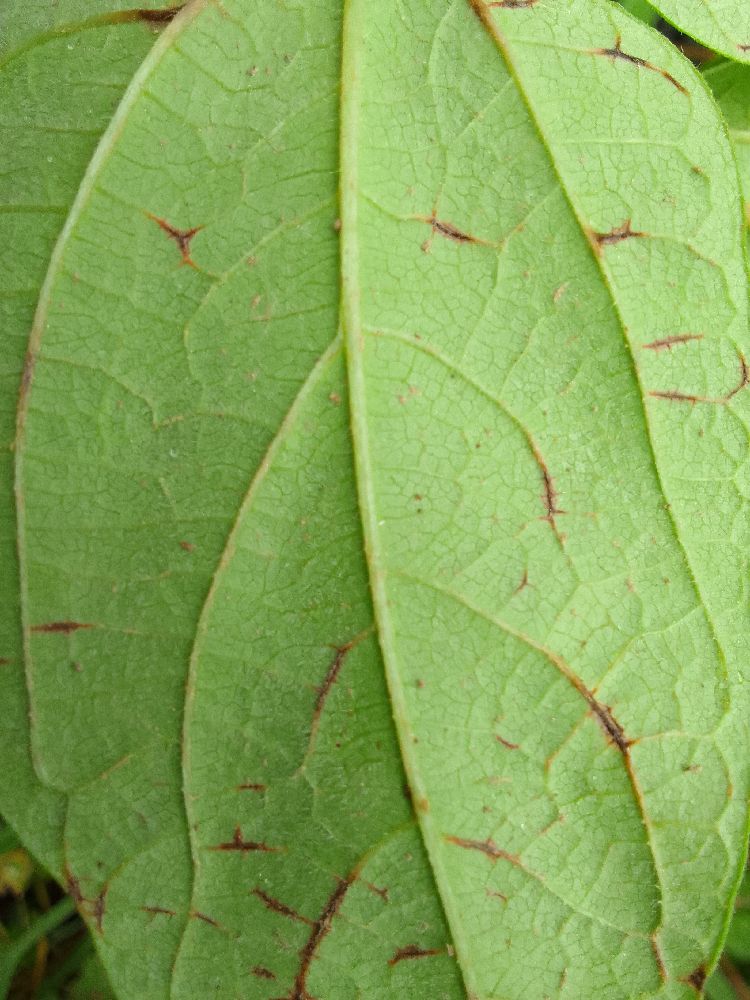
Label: anthracnose